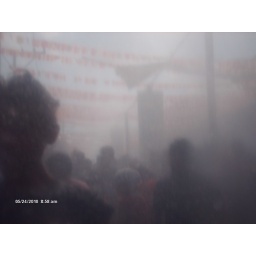
Its not a fog .its water coming from the Firetruck and at the water pipe sprinkler in the middle of the road